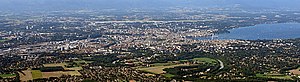
Genève
Geneve er den næststørste by i Schweiz efter Zürich, Byen er hovedby i den fransktalende kanton af samme navn. Kantonen Geneve er den vestligste af de schweiziske kantoner og omgivet af Frankrig på næsten alle sider. Byen ligger, hvor Genevesøen har sit afløb til floden Rhône.